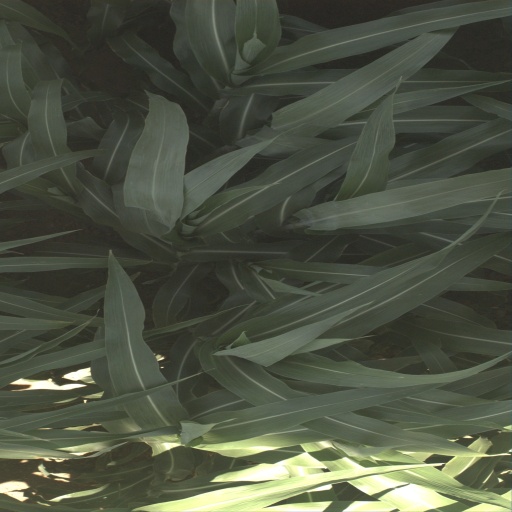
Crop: sorghum